Twenty-mule team

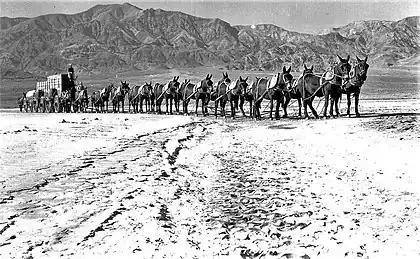
Twenty-mule team in Death Valley, California

In 1877, six years before twenty-mule teams would be introduced in Death Valley, "Scientific American" reported that Francis Marion Smith and his brother had shipped their company's borax in a 30-ton load using two large wagons, with a third wagon for food and water, drawn by a 24-mule team over a stretch of desert between Columbus, Nevada and Wadsworth, Nevada.